Brabham BT11

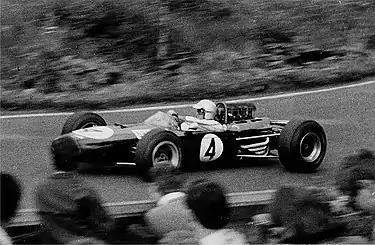
Jack Brabham driving a BT11 at the 1965 German Grand Prix.

Points were awarded on a 9–6–4–3–2–1 basis for the first six positions at each round. Only the best placed car from each chassis manufacturer-engine manufacturer combination at each round was eligible to score points. Not all rounds could be counted towards the championship: